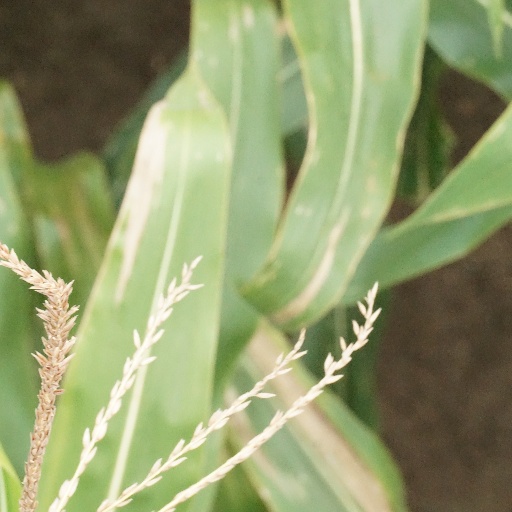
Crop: maize; corn